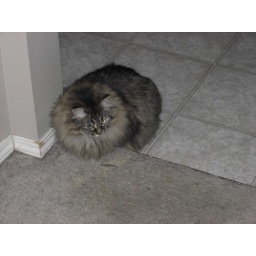
Danya is a ball of fluff but there is much cat under there as well